Pyruvic acid

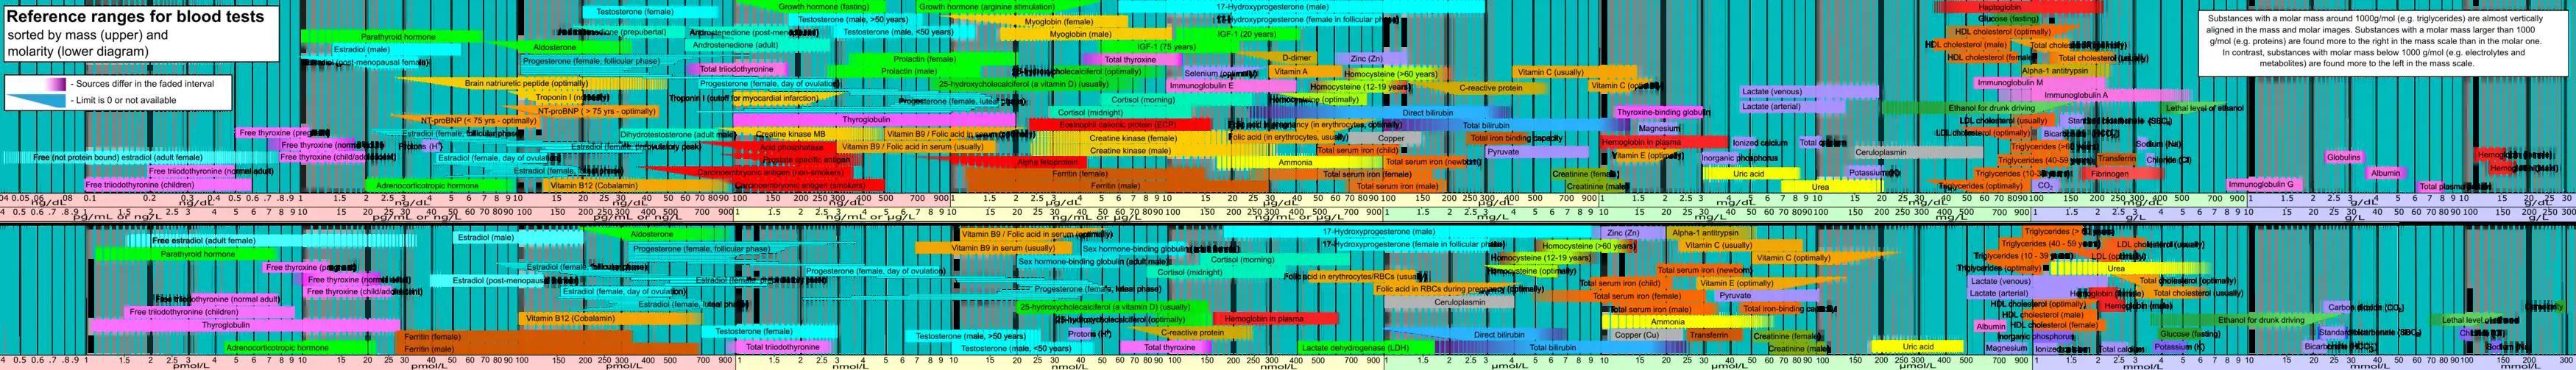
Reference ranges for blood tests, comparing blood content of pyruvate (shown in violet near middle) with other constituents.

In the last step of glycolysis, phosphoenolpyruvate (PEP) is converted to pyruvate by pyruvate kinase. This reaction is strongly exergonic and irreversible; in gluconeogenesis, it takes two enzymes, pyruvate carboxylase and PEP carboxykinase, to catalyze the reverse transformation of pyruvate to PEP.